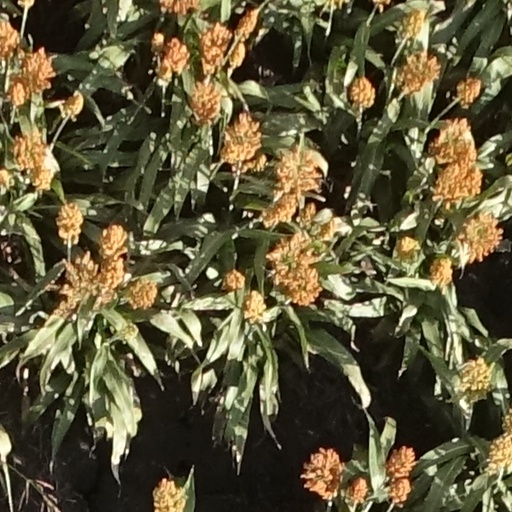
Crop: sorghum